Tern Island (Hawaii)

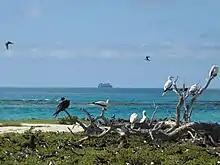
A view of from Tern Island and in the distance, La Perouse Pinnacle

In 2013, the island was imaged for a Google Street View project, to allow the islands to be viewed online. Google and the US government worked to make five islands viewable. The other Pacific islands were East Island (also in French Frigate Shoals), Laysan Island, Lisianski Island, and Pearl and Hermes Atoll. The viewer offered a series of panoramic images from head height to be viewed around the island. The path takes views along much of the length of the airstrip and part of the shore.